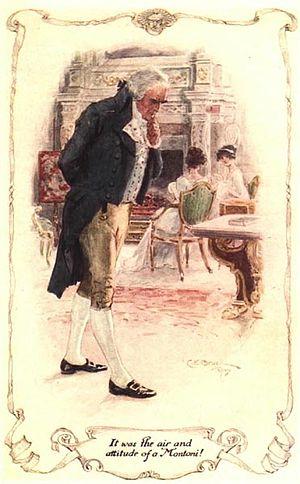
Catherine Morland est un personnage de fiction créé par la femme de lettres britannique Jane Austen. Elle est le protagoniste principal du roman L'Abbaye de Northanger, publié en 1818, après la mort de l'auteur, mais écrit avant 1803 sous le titre initial de Susan. Ce roman, parodie austenienne du roman gothique, attribue à Catherine Morland le rôle de l'héroïne persécutée par le « méchant » cruel et porteur de lourds secrets, qui contrarie ses amours avec celui qui la sauvera du malheur et de l'opprobre.
L'Abbaye de Northanger est un roman de Jane Austen, publié posthumément en décembre 1817, mais rédigé dès 1798-1799 et alors intitulé Susan. L'œuvre raille la vie mondaine de Bath, que Jane Austen avait connue lors d'un séjour en 1797, et parodie les romans gothiques fort appréciés à l'époque : son héroïne, la toute jeune Catherine Morland, qui ne rêve que de sombres aventures se déroulant dans de vieux châteaux ou des abbayes gothiques, croit qu'elle pourra en vivre une lorsqu'elle est invitée à séjourner à l'abbaye de Northanger. Une idylle s'y développe entre elle et Henry Tilney, le fils cadet du propriétaire des lieux.